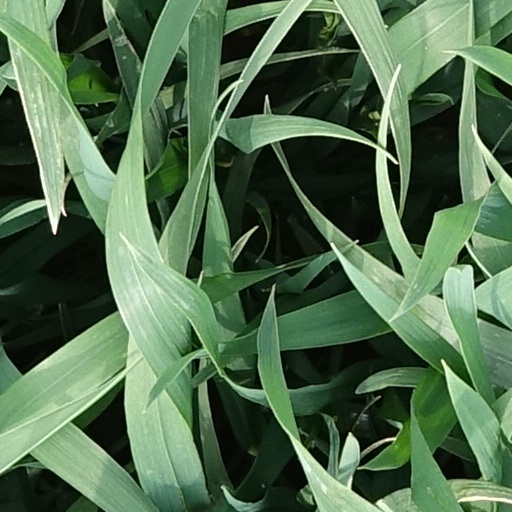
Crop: wheat